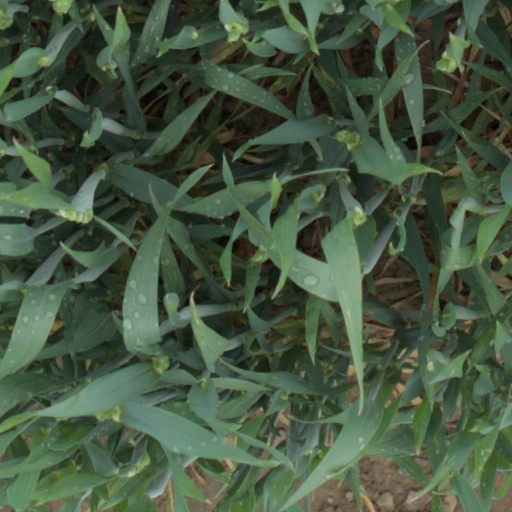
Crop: wheat